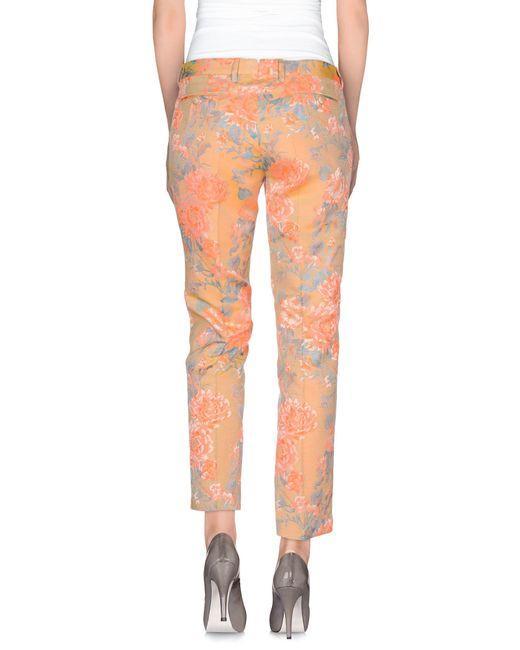
selbst bedruckte Blumenhose für Damen